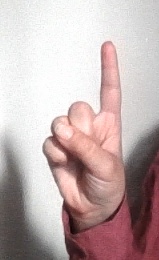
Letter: bb